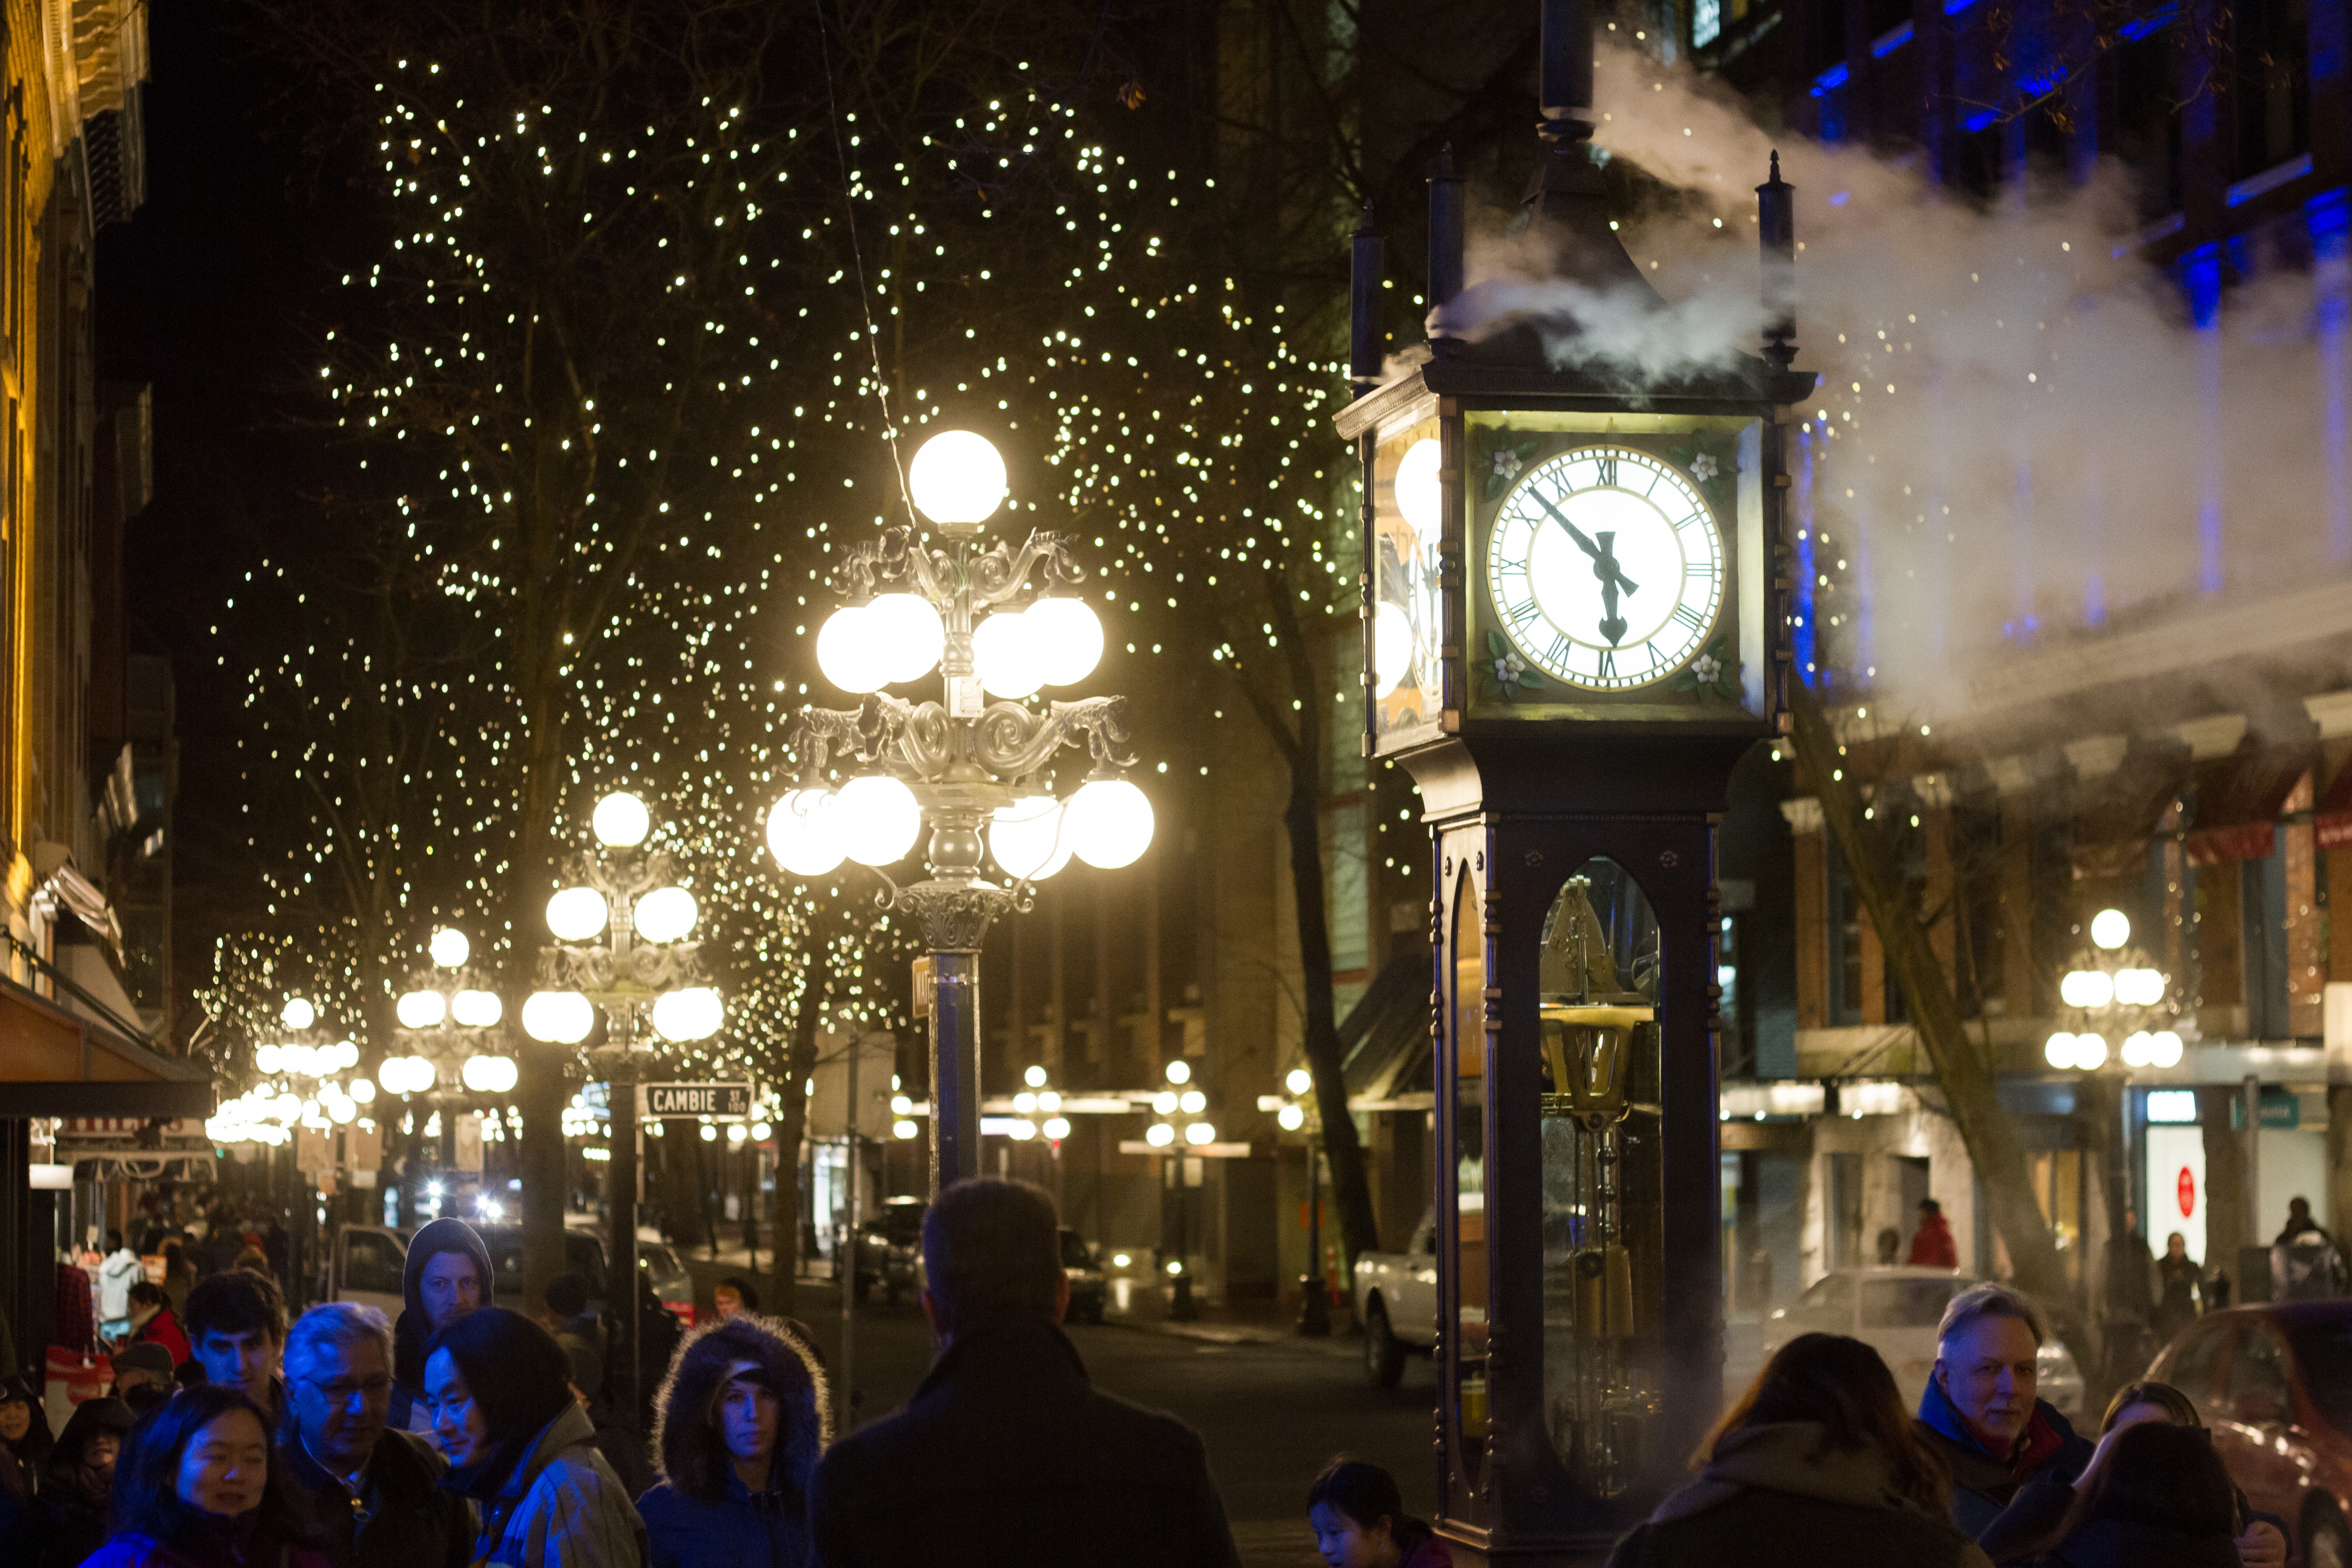
light, street, night, crowd, evening, christmas, lighting